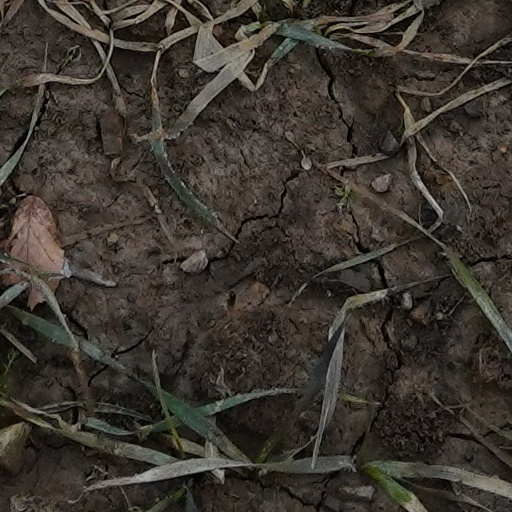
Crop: wheat